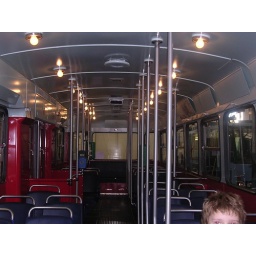
This is almost like a normal (old) tram in Gothenburg, but with leather seats and red doors.